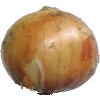
Label: Onion White 1